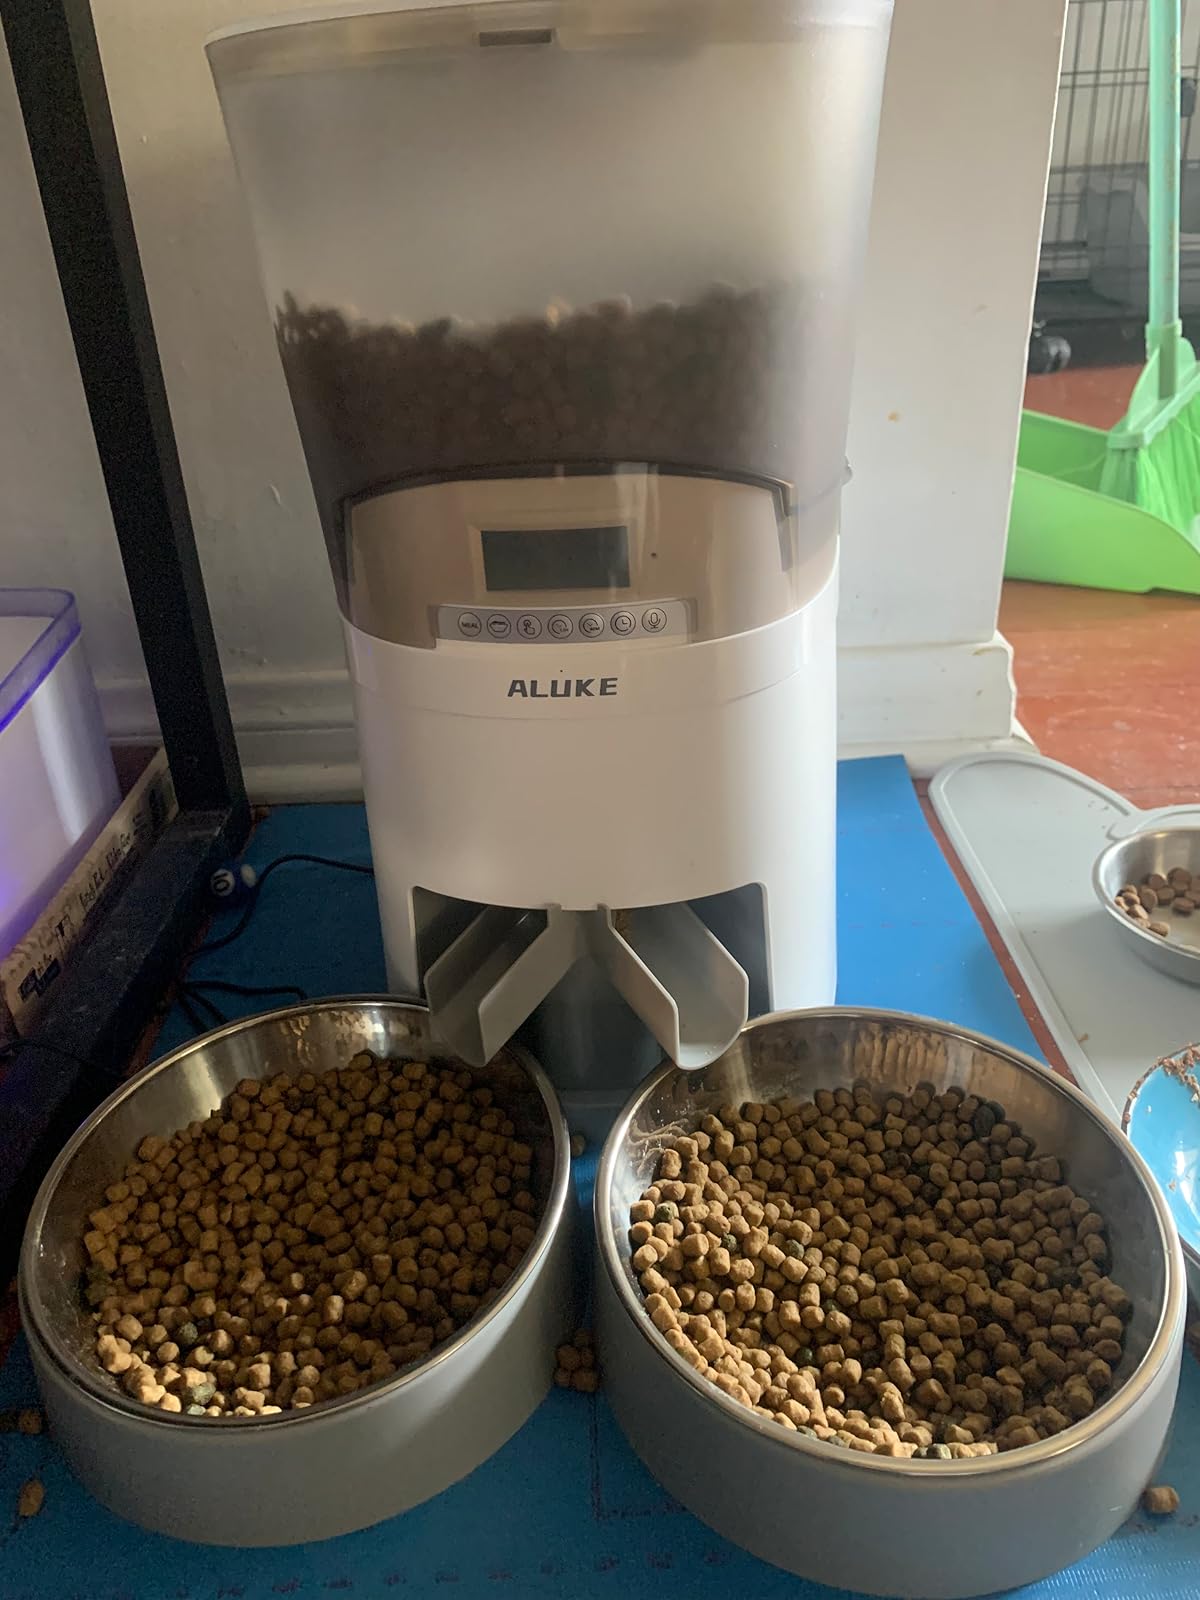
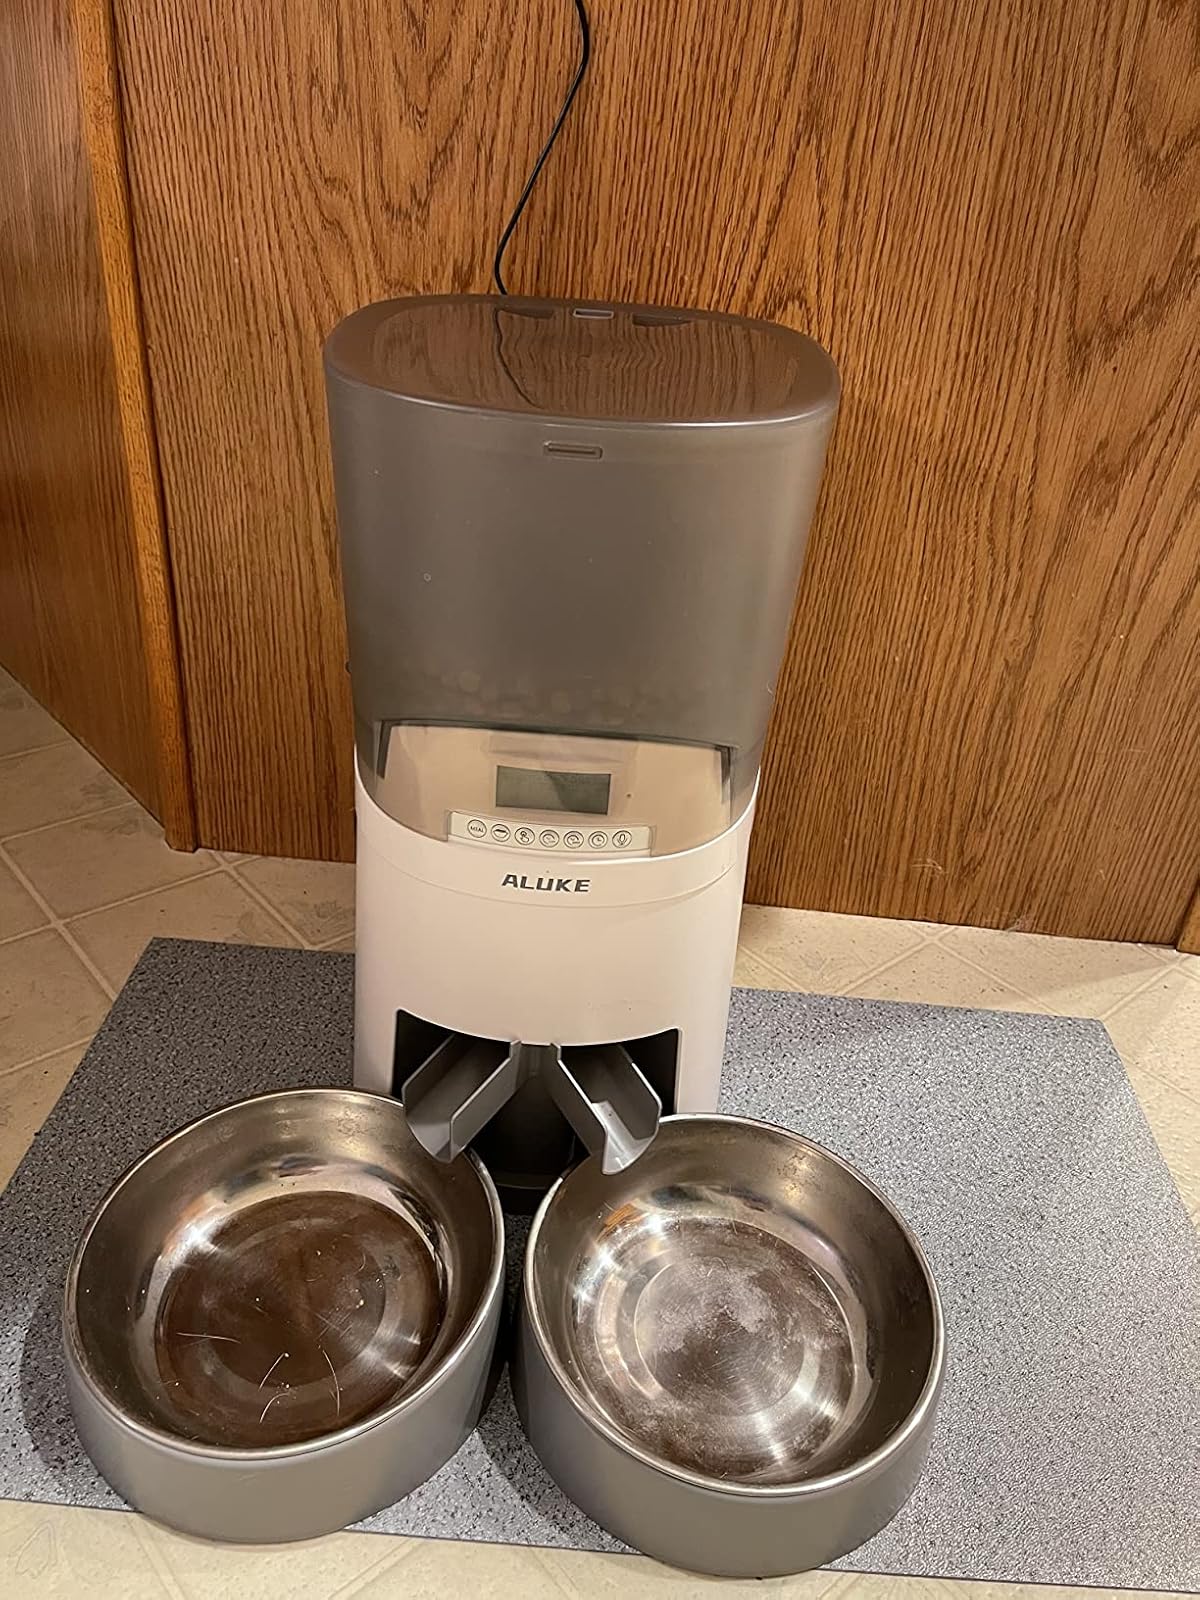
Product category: items_feeder
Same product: yes